Mount Vartdal

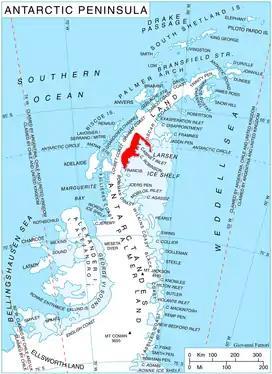
Location of Foyn Coast on Antarctic Peninsula.

Mount Vartdal is a 1,505 m tall snow-capped peak surmounting and forming part of the plateau escarpment along the east coast of Graham Land. It is situated 4 nautical miles (7 km) northeast of Karpf Point on the north side of Mill Inlet. It was charted by the Falkland Islands Dependencies Survey (FIDS) in 1947 and named for Hroar Vartdal, a Norwegian polar bibliographer. This feature was photographed from the air during 1947 by the Ronne Antarctic Research Expedition (RARE) under Ronne.